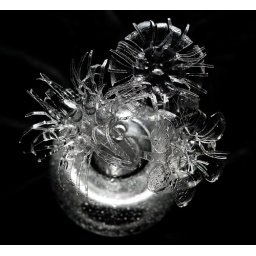
Flower bouquet by Rod Pujante &amp;quot;Playa Moth&amp;quot;. No glue or fasteners...just reappropriated water bottles